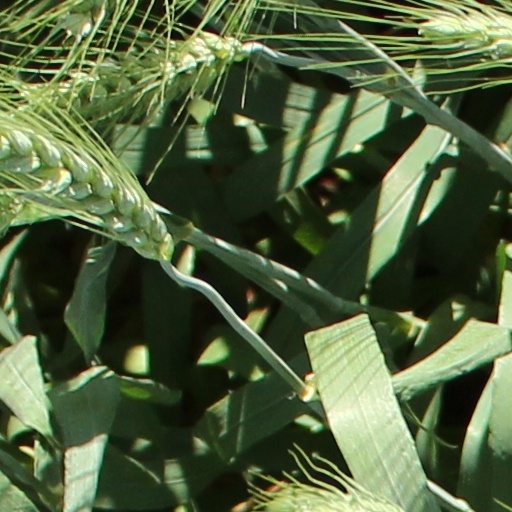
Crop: wheat